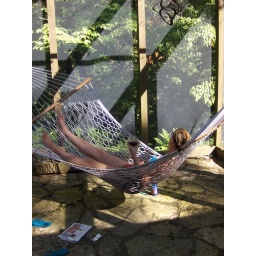
labor day weekend at the lake house in bridgman, michigan with 17 of our closest friends :D